List of twin towns and sister cities in Wales

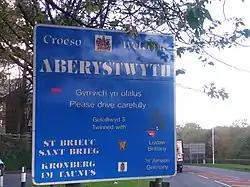
Sign in Aberystwyth with its twin towns

This is a list of places in Wales which have standing links to local communities in other countries known as "town twinning" (usually in Europe) or "sister cities" (usually in the rest of the world).